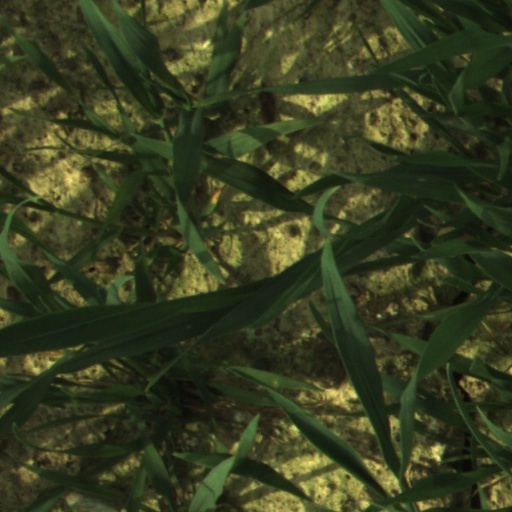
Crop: wheat